Zmutt

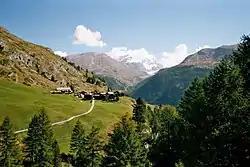
The hamlet of Zmutt

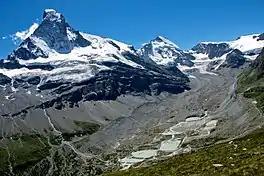
The valley of Zmutt

Zmutt (also spelled Z'mutt, Z'Mutt, Z-Mutt) is a small village in the municipality of Zermatt, Valais, Switzerland, situated at 1936 m in the Zmutt Valley (Zmuttal) west of Zermatt. The village chapel is dedicated to Saint Catherine of Alexandria, patroness of the Valais. The valley passes the northern slope of the Matterhorn and terminates in the Zmutt Glacier on the border to Italy's Aosta Valley.